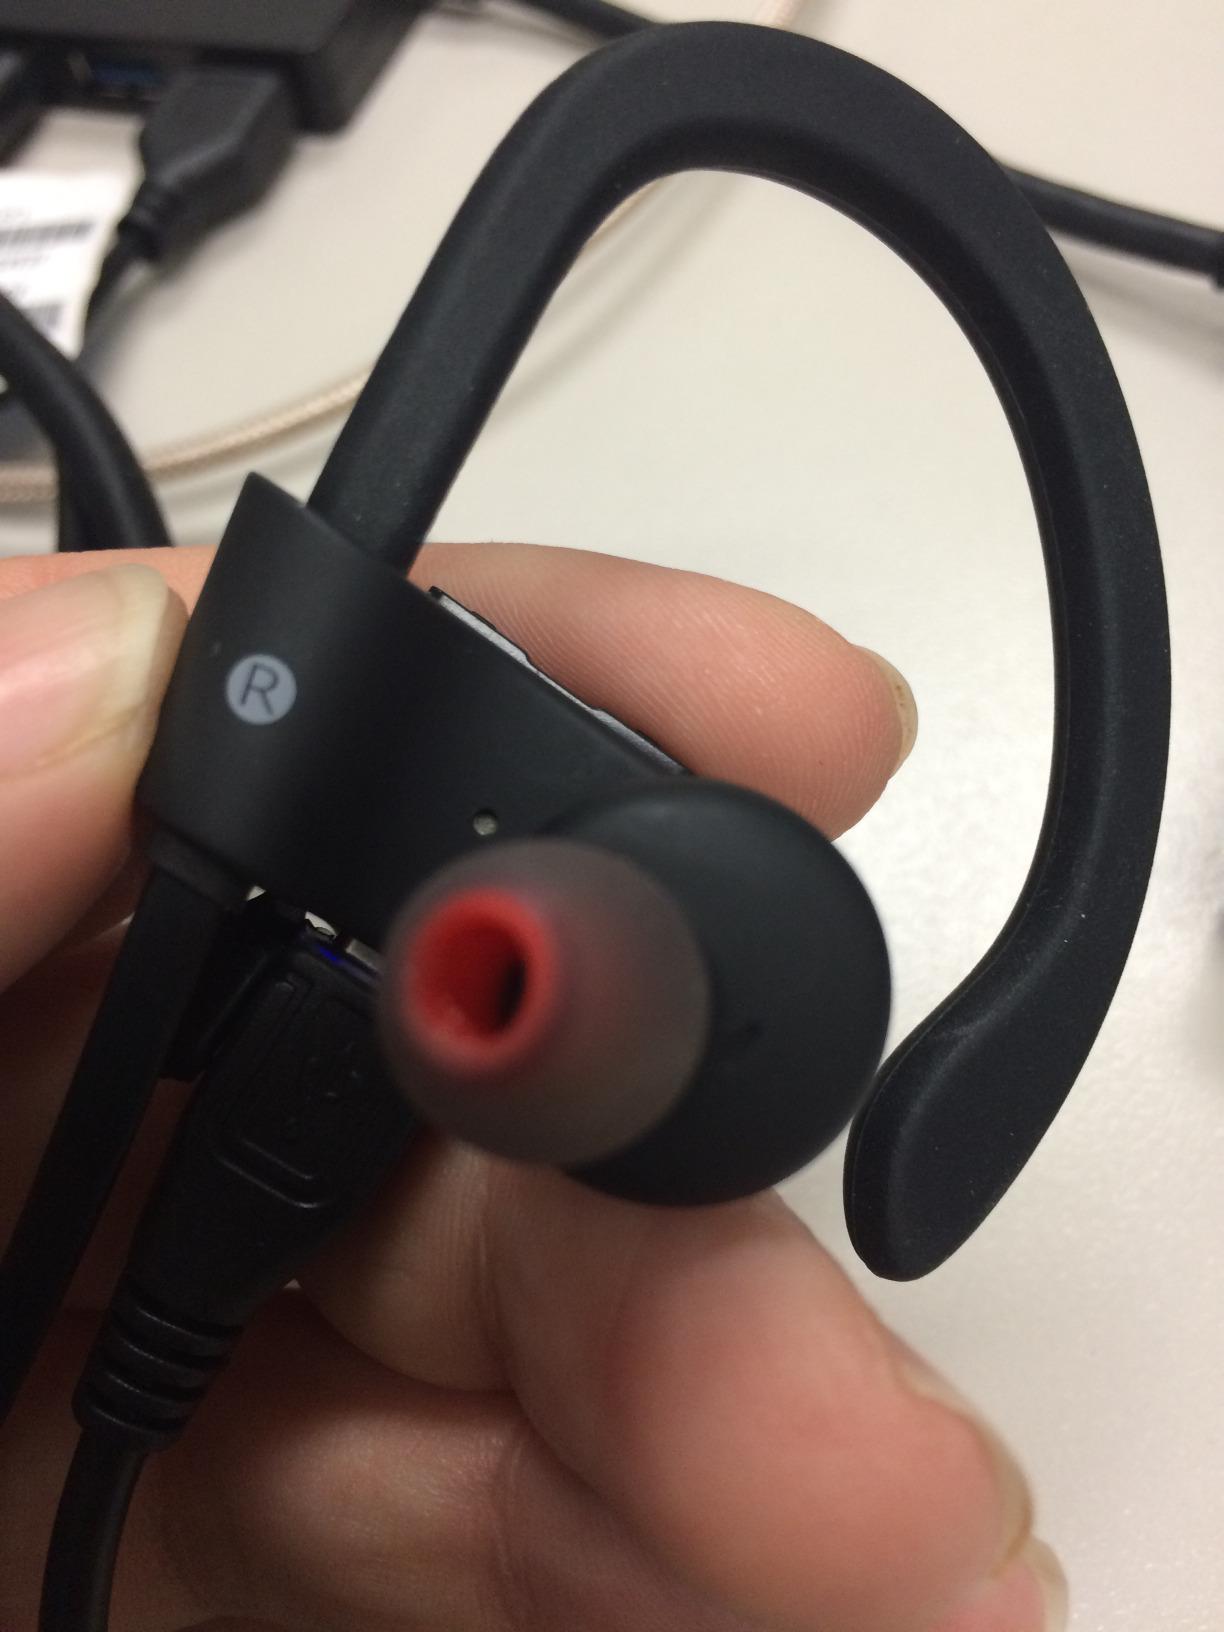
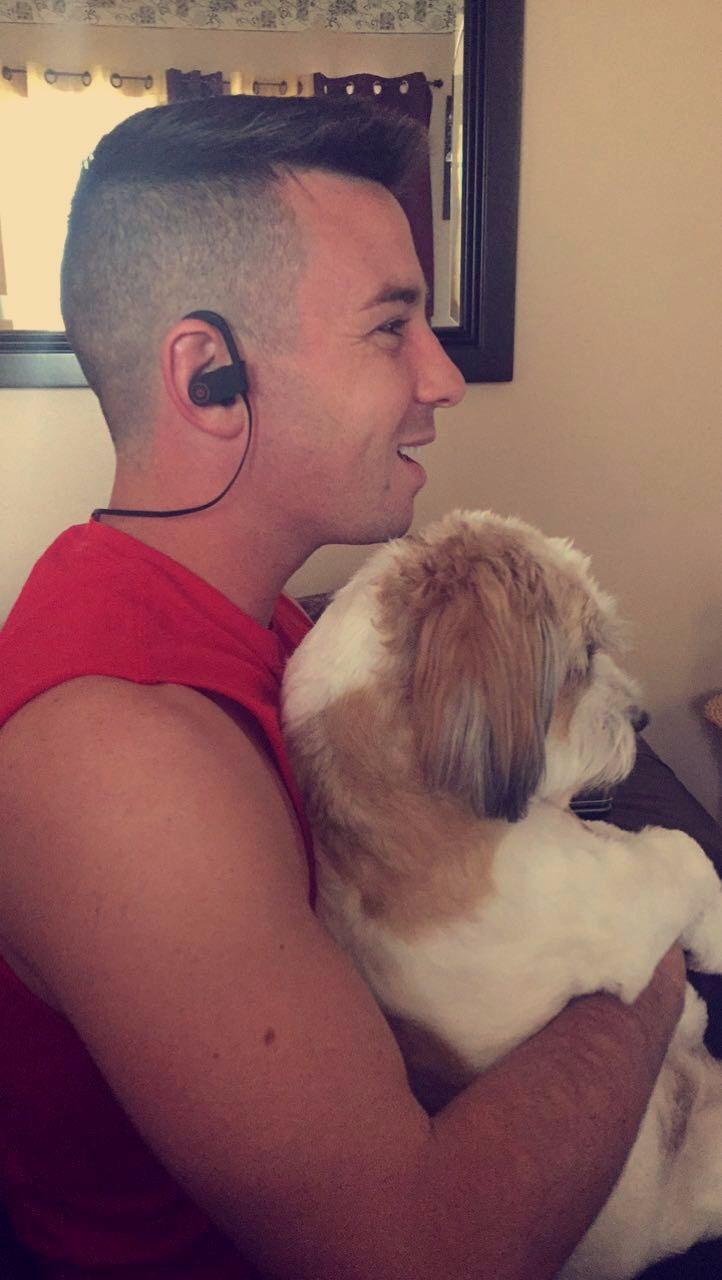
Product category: headphones
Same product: yes